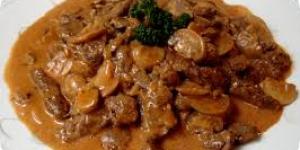
boeuf stroganoff solomillo de buey stroganoff